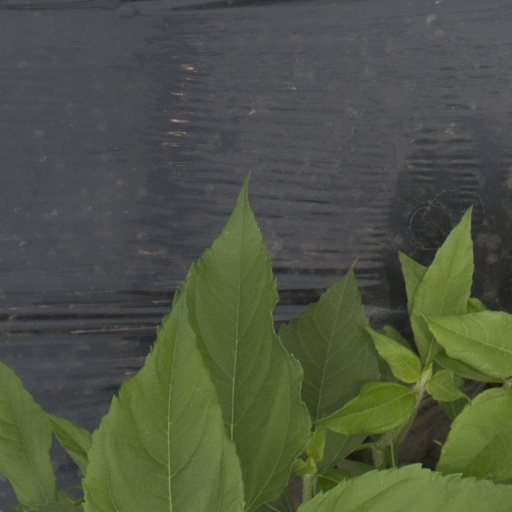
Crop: Jerusalem artichoke